Robert Pringle House

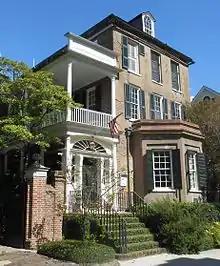
The Robert Pringle House is at 70 Tradd Street, Charleston, South Carolina

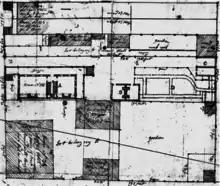
This plat was created in 1789 and shows the interior layout of 70 Tradd Street. Tradd Street is depicted along the left edge of the plat.

The Robert Pringle House is a historic house in Charleston, South Carolina.